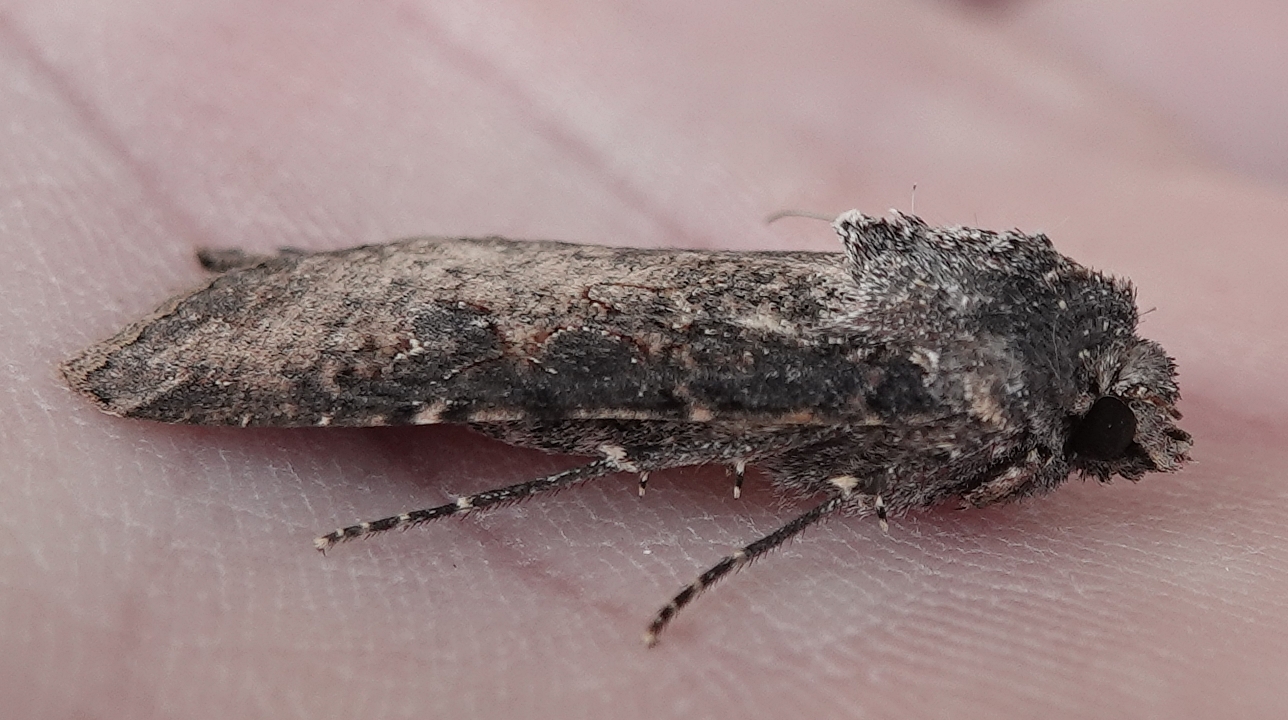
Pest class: cutworms